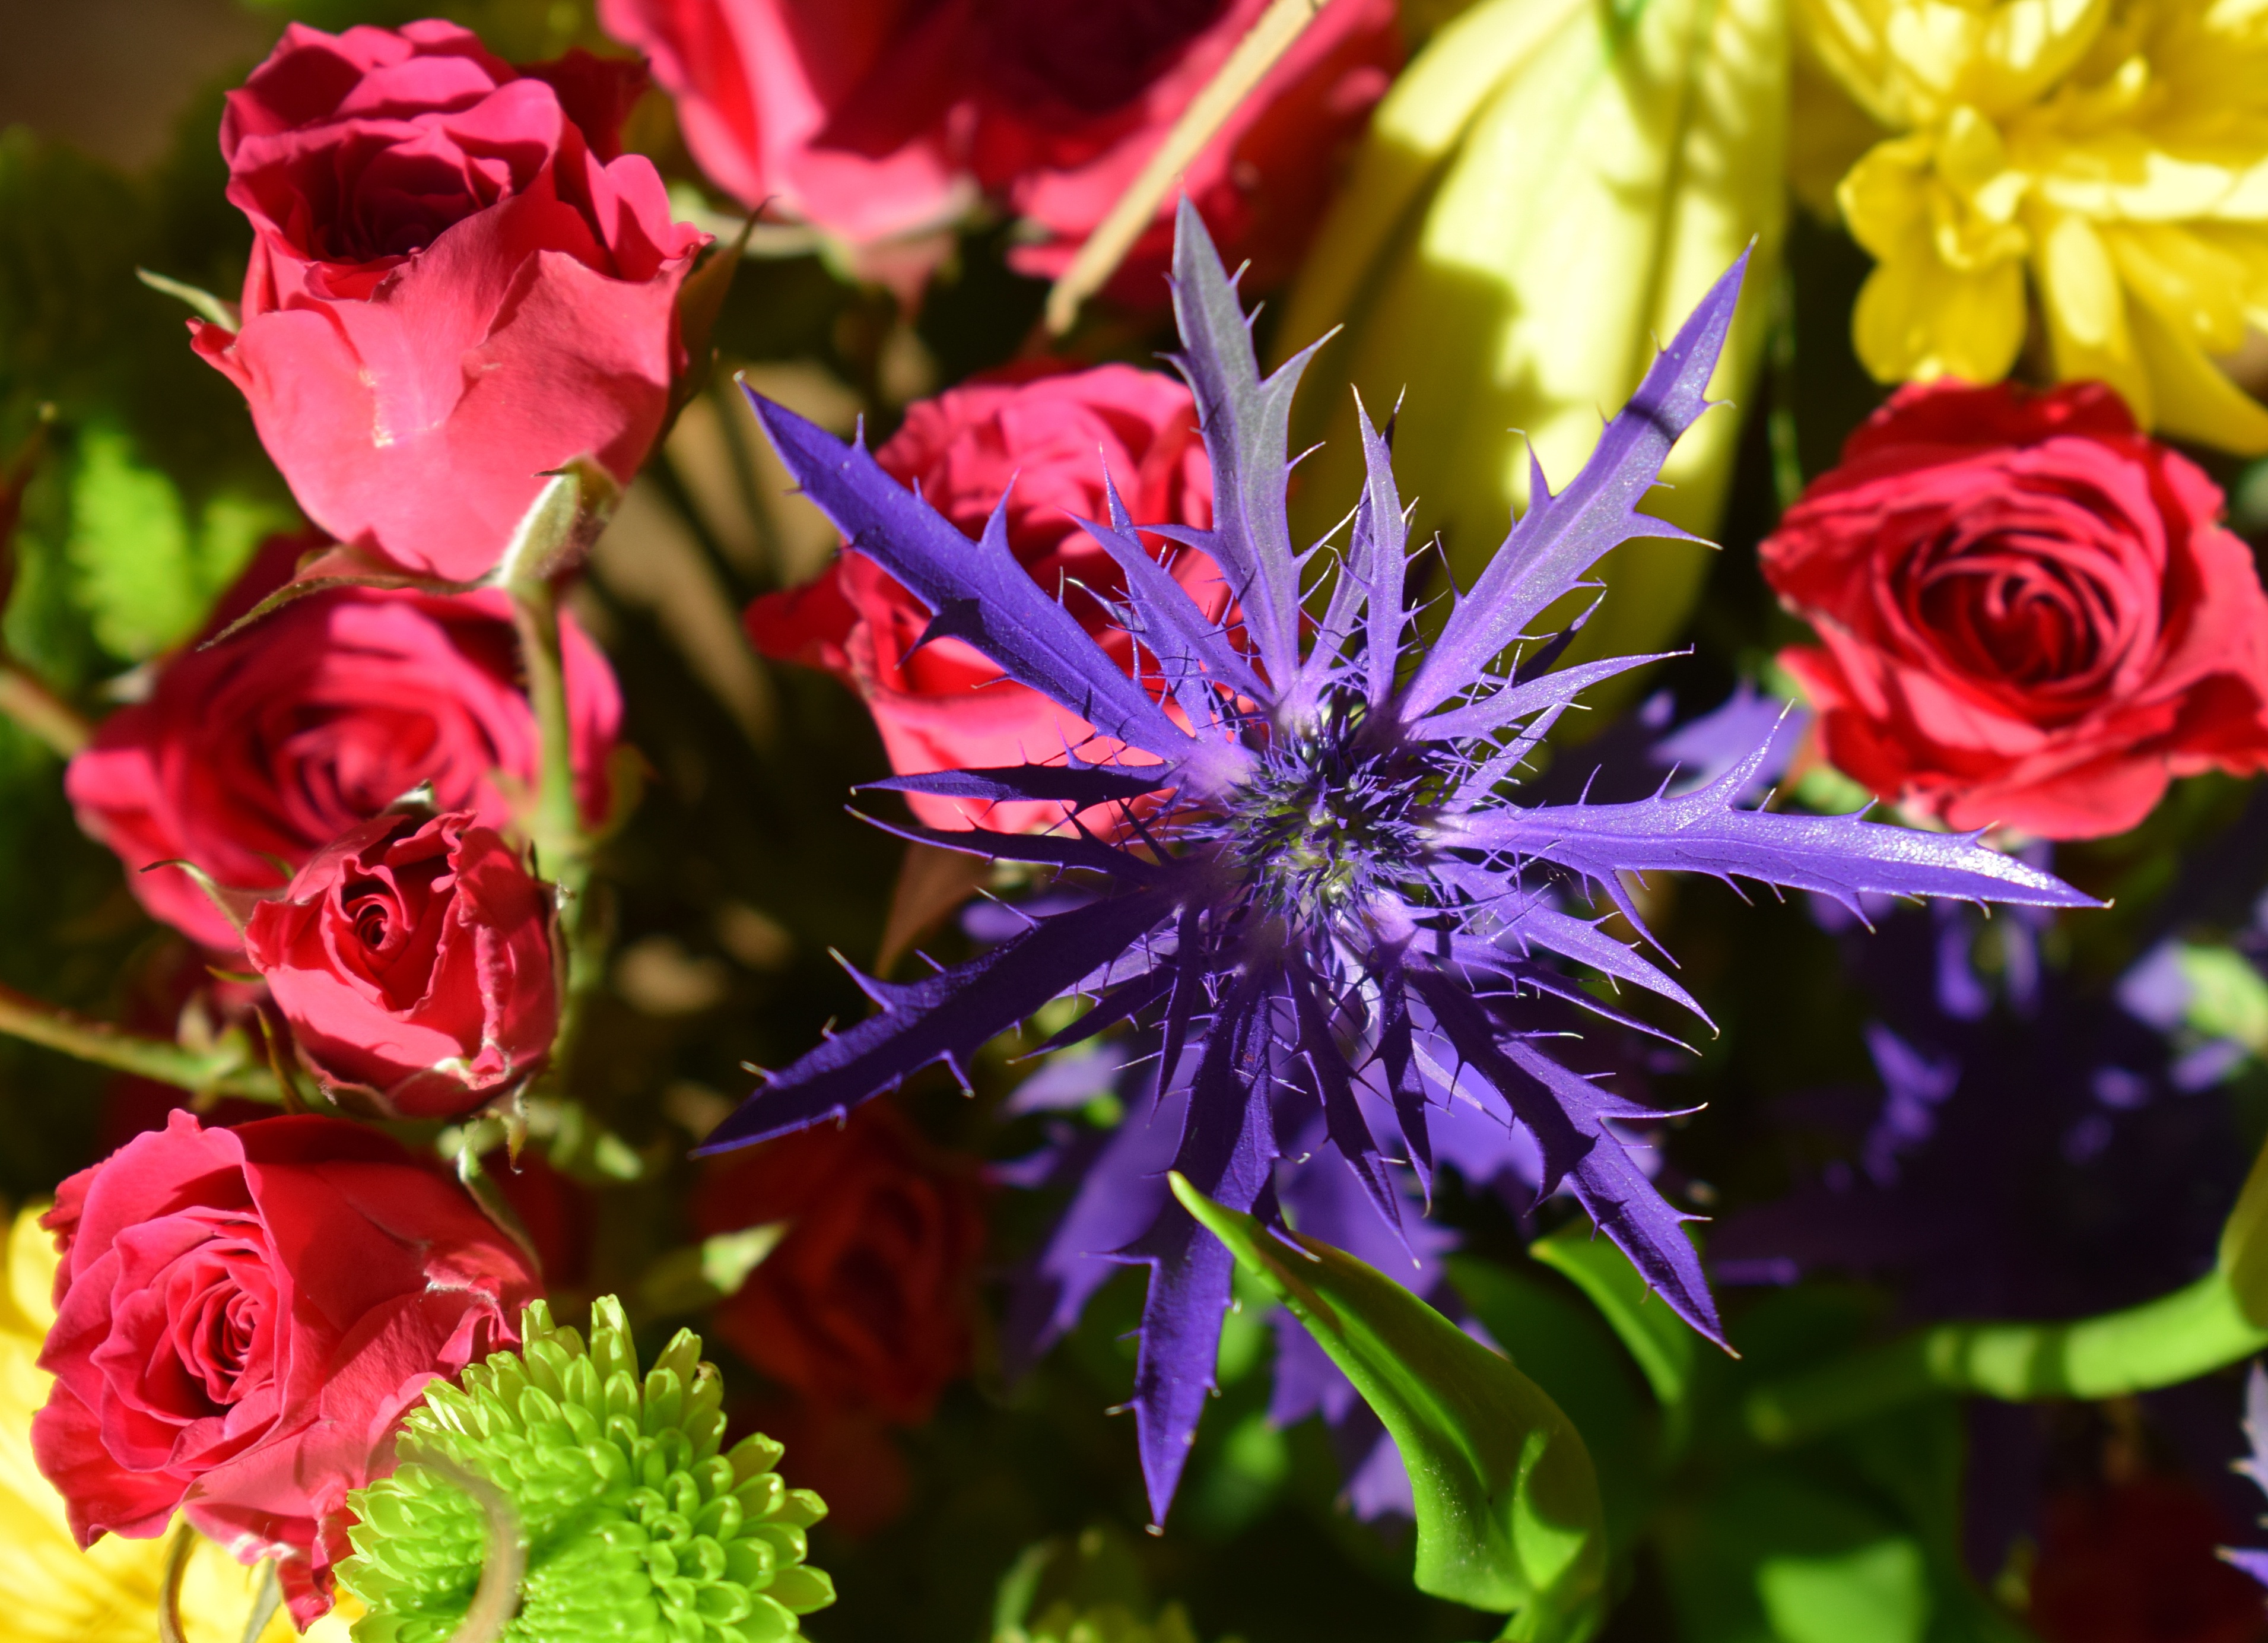
flower, flora, plant, macro photography, land plant, petal, flowering plant, floristry, blossom, wildflower, flower bouquet, annual plant